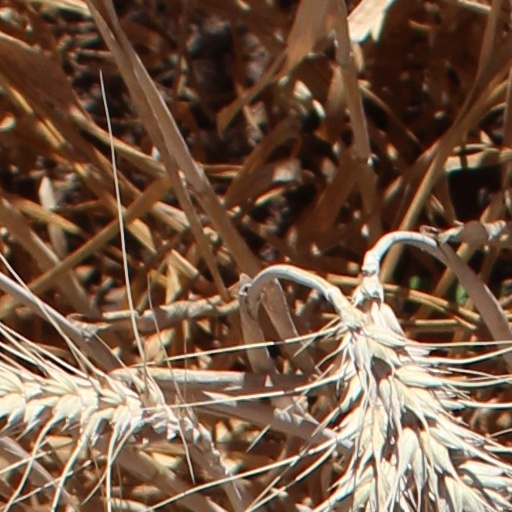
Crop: wheat